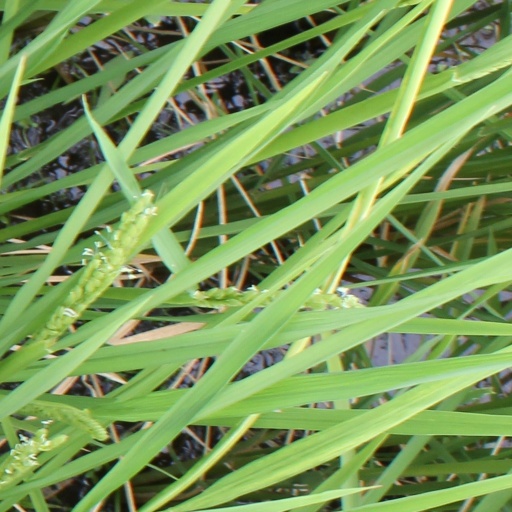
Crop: rice